Academia Cotopaxi

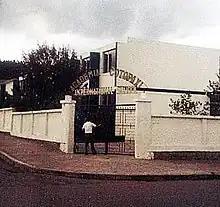
Academia Cotopaxi First Location

Academia Cotopaxi became the first school to offer the IB diploma in Ecuador (1981), joined several organizations, gained accreditation from regional US agencies, adopted the IB Primary Years Program, and grew their education model to include the ONE Institute language center and the IMAGINE preschool programs